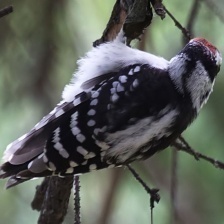
Species: DOWNY WOODPECKER
Scientific name: PICOIDES PUBESCENS